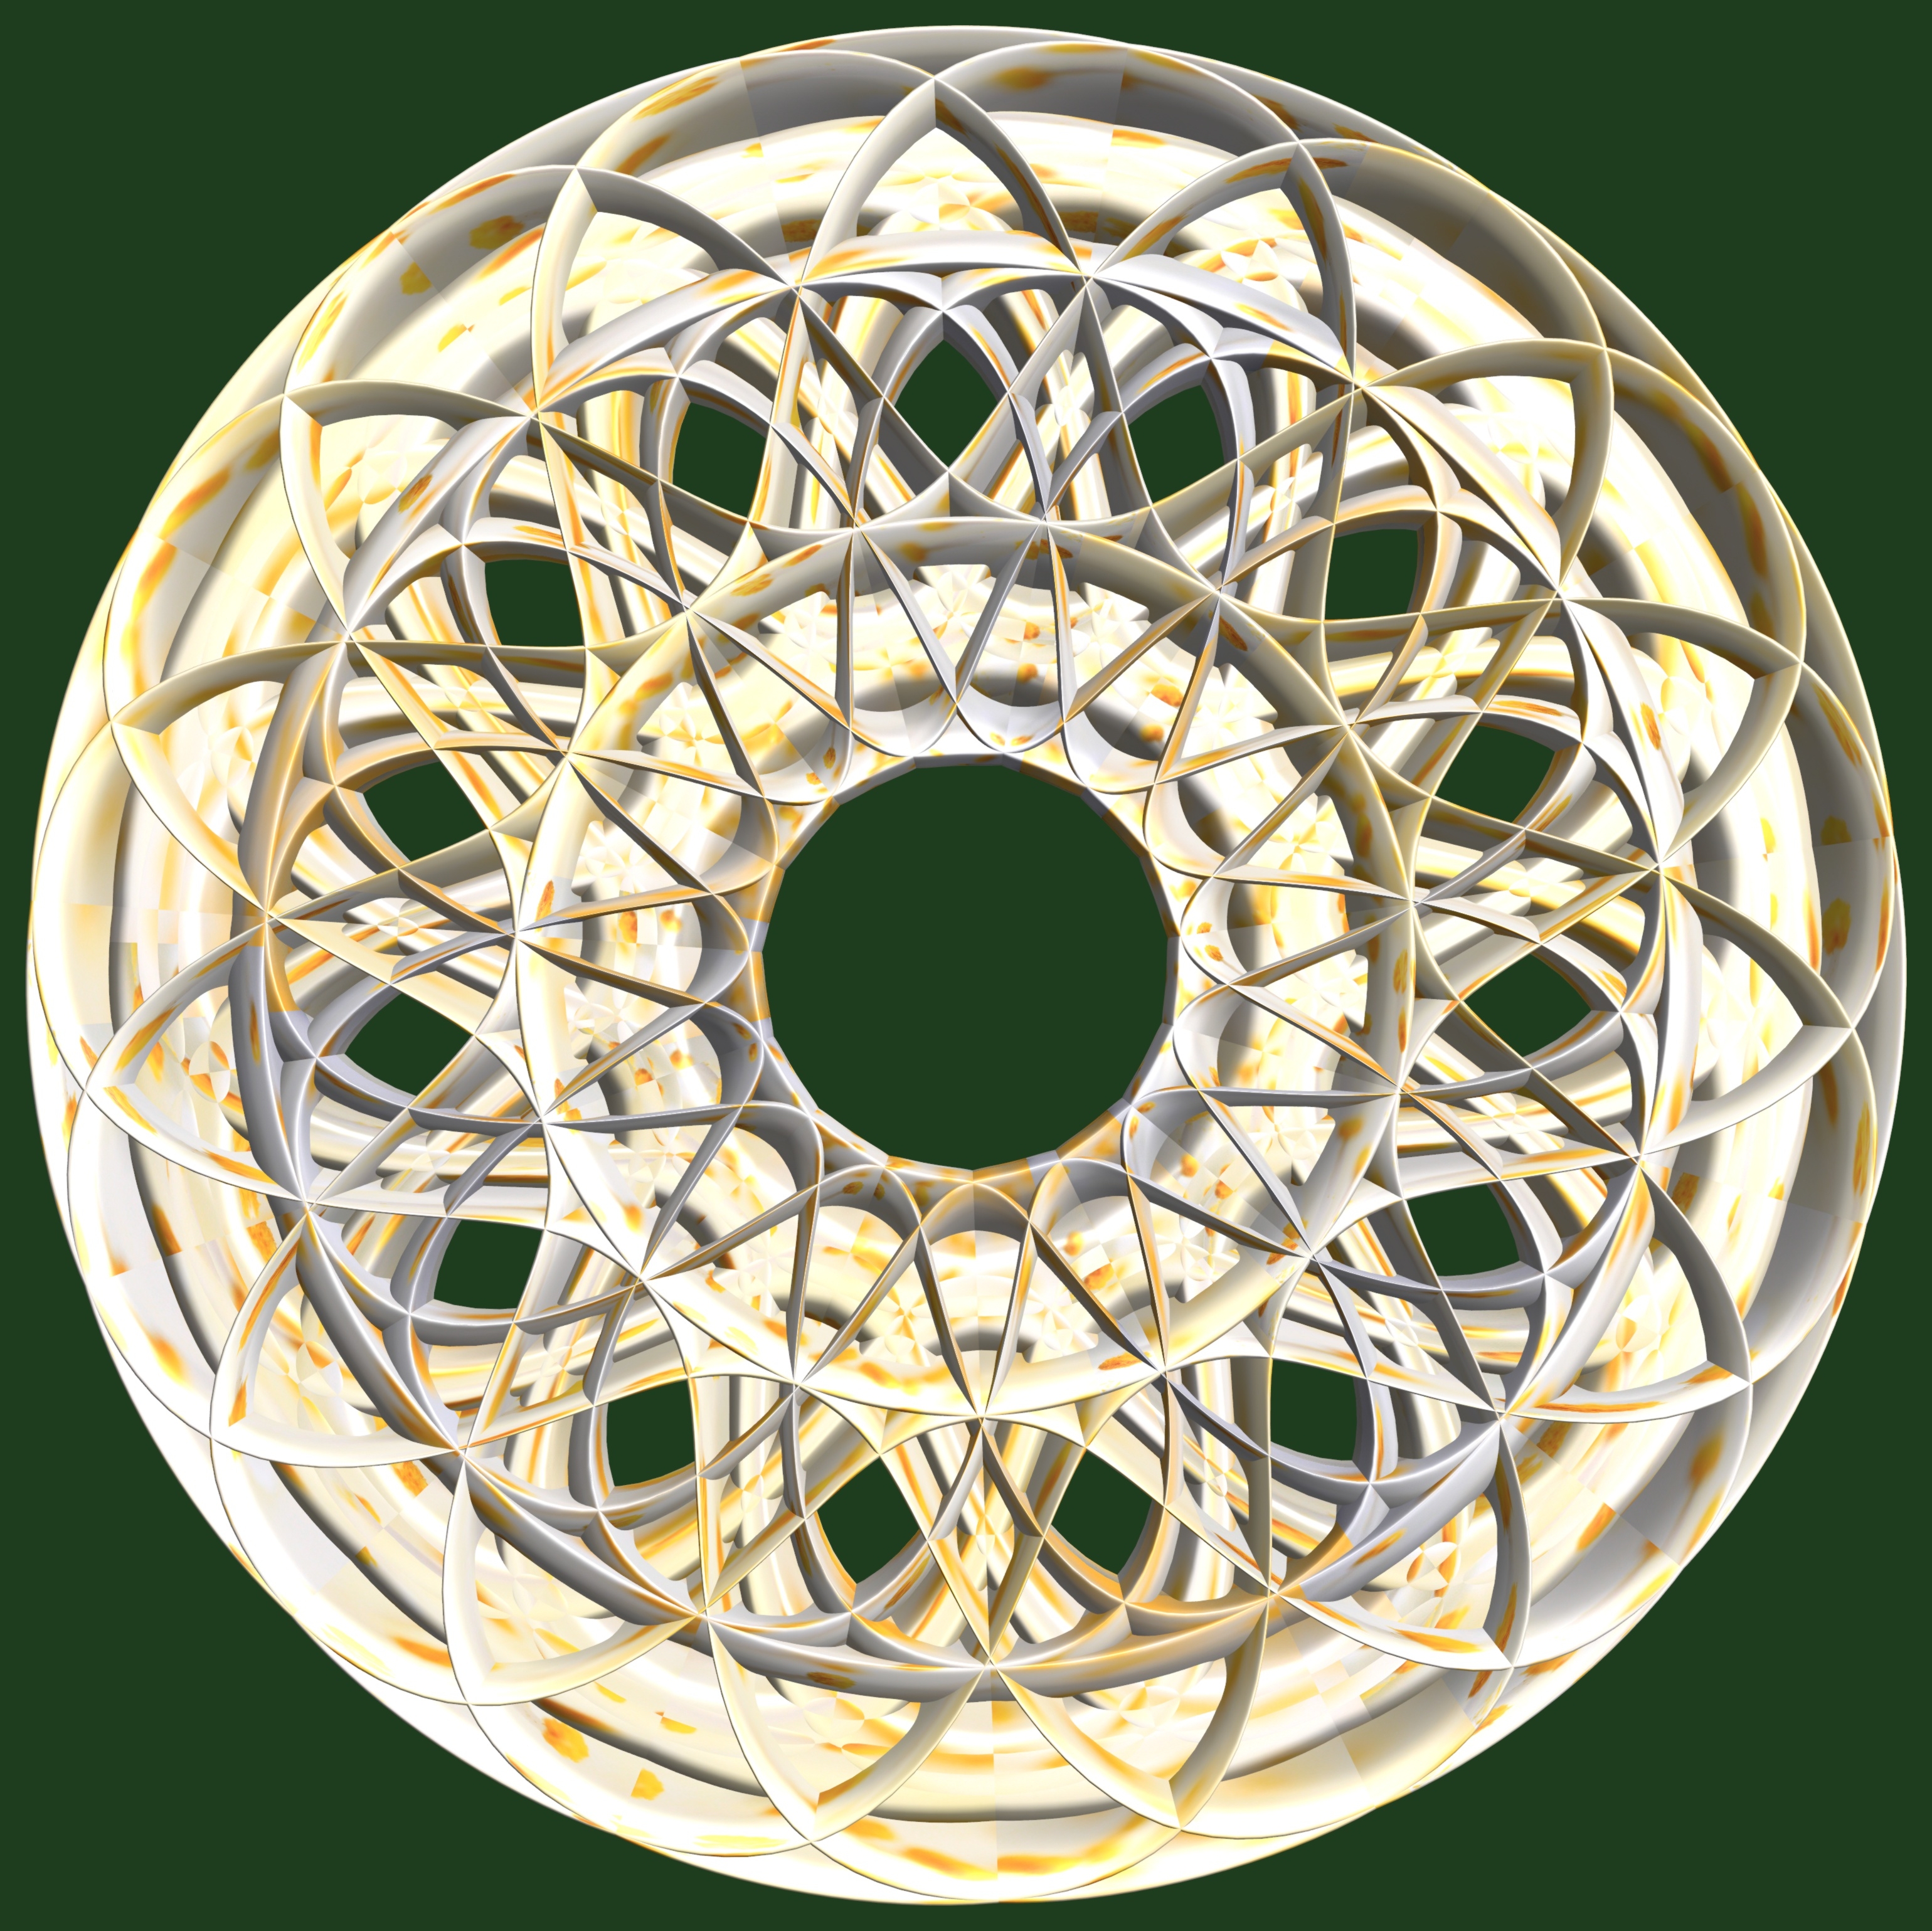
structure, wheel, texture, window, glass, pattern, lighting, circle, jewellery, cool image, design, symmetry, light fixture, sphere, 3d, graphic, torus, mathematica, cg, parametricplot3d, code, program, algorithm, mapping, gemstone